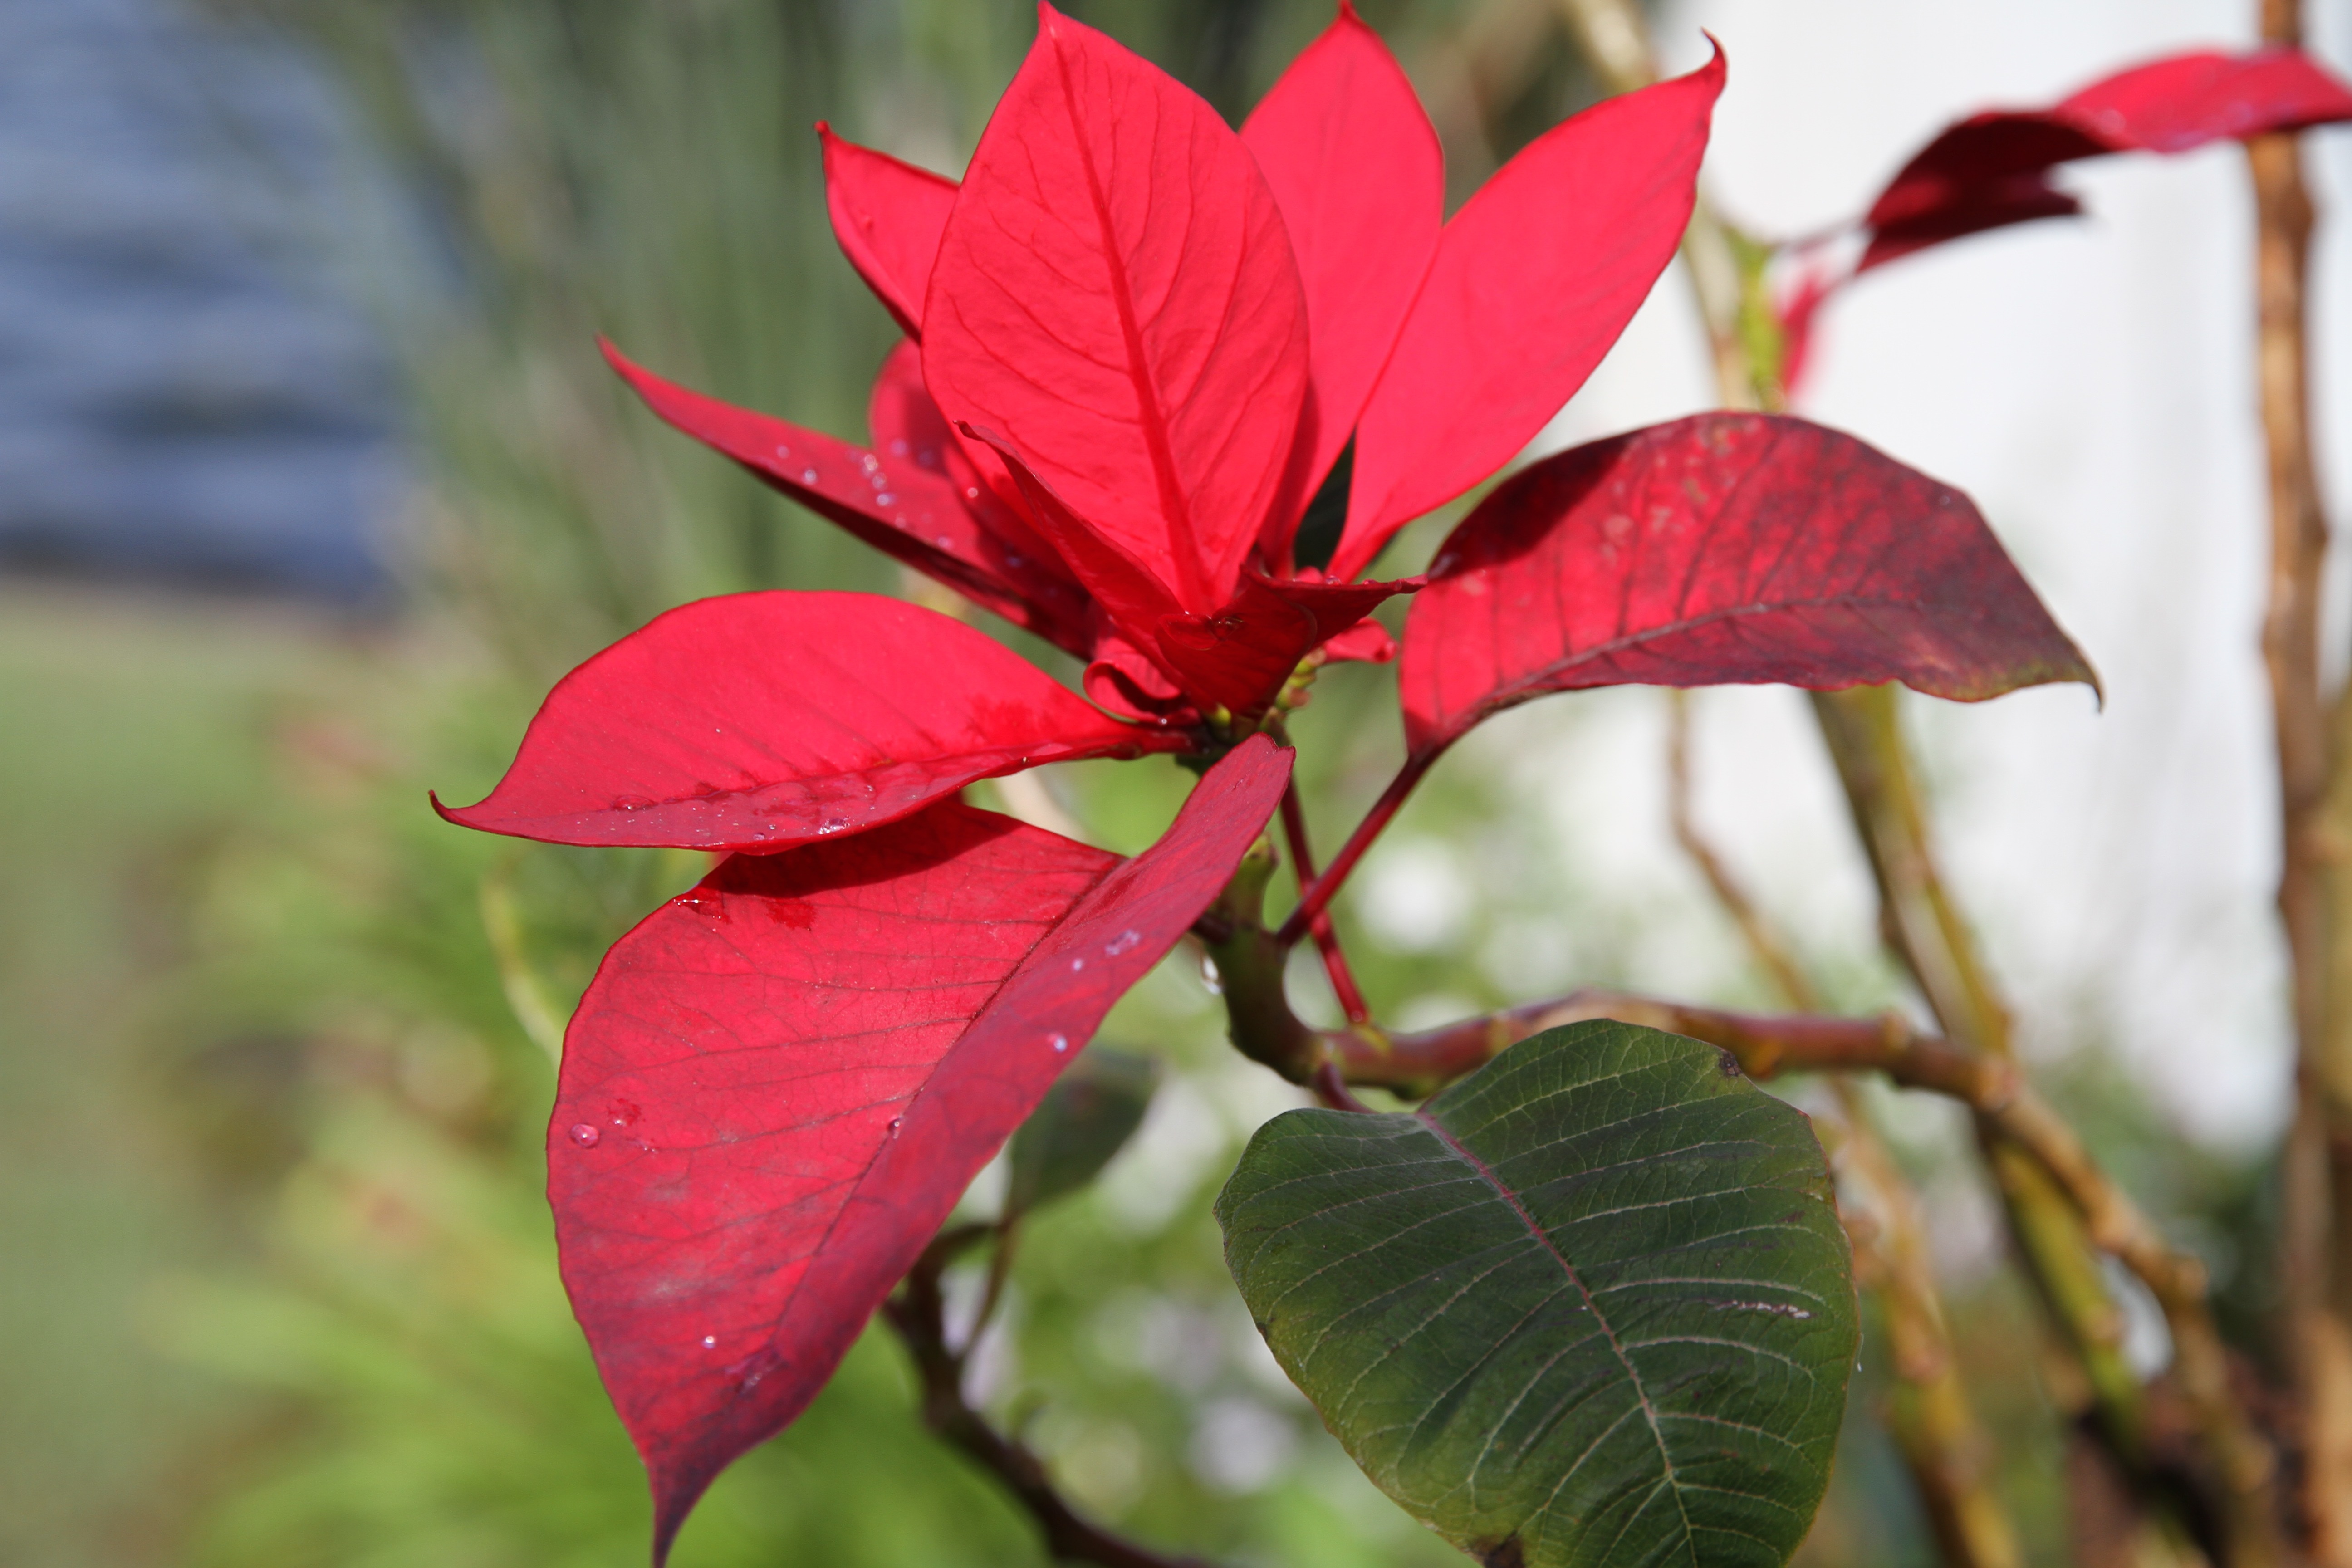
tree, nature, blossom, plant, leaf, flower, petal, red, autumn, botany, flora, wildflower, shrub, poinsettia, euphorbia, macro photography, flowering plant, christmas star, spurge family, spurge, adventsstern, euphorbia pulcherrima, euphorbiaceae, plant stem, land plant